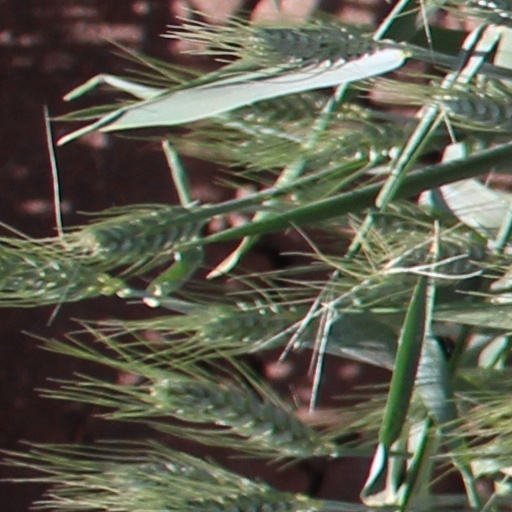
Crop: wheat